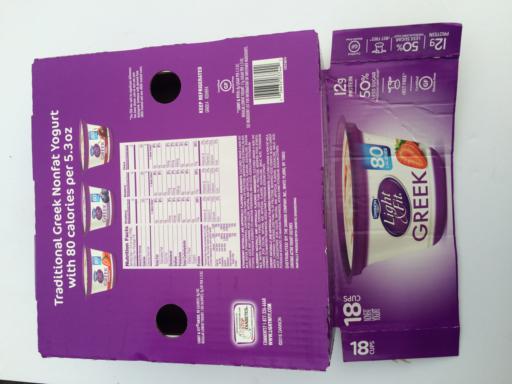
Label: cardboard